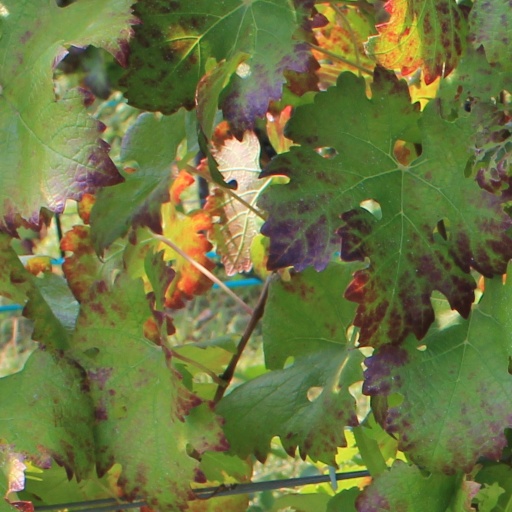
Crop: grape